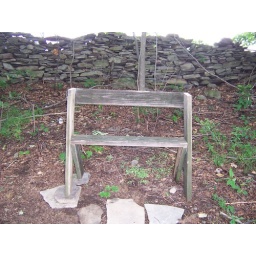
Garden bench by rock wall